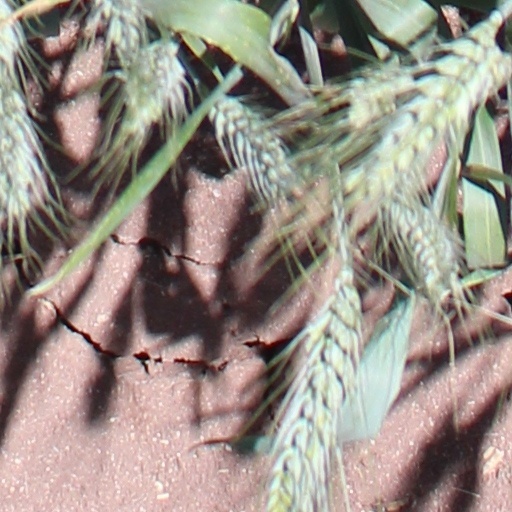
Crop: wheat